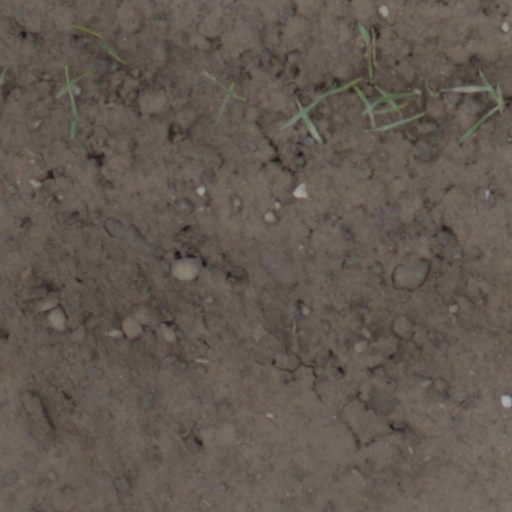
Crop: wheat